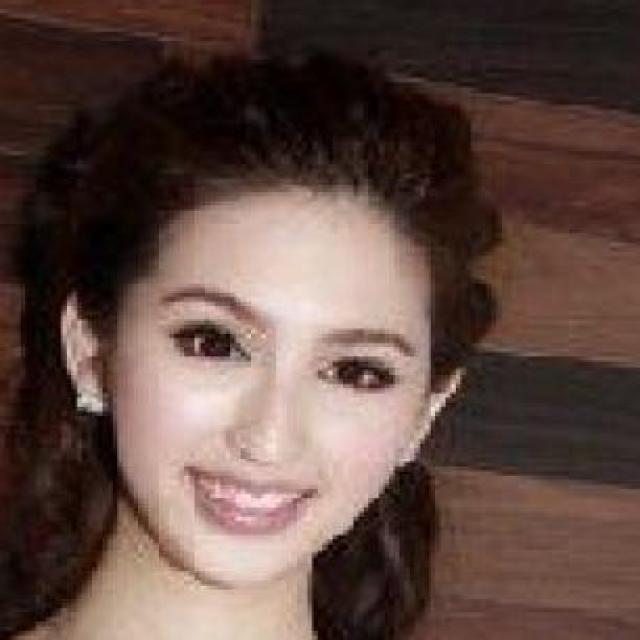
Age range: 21-44